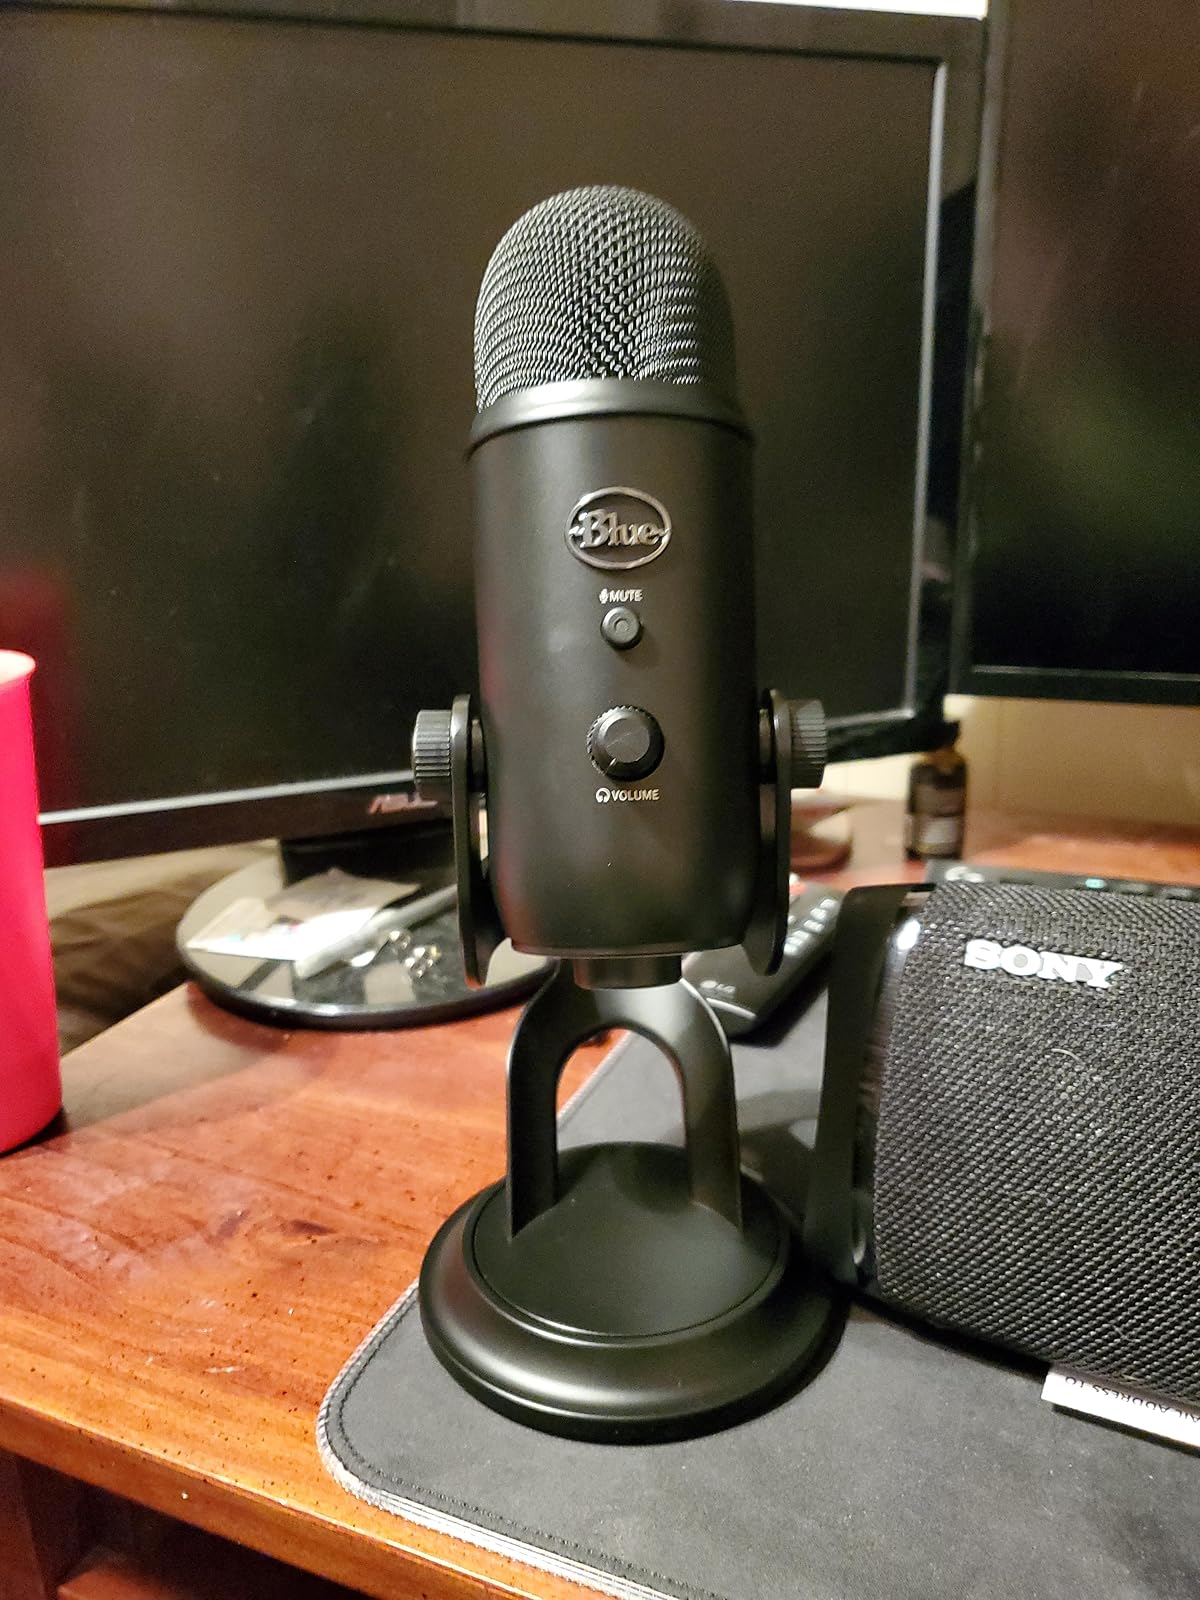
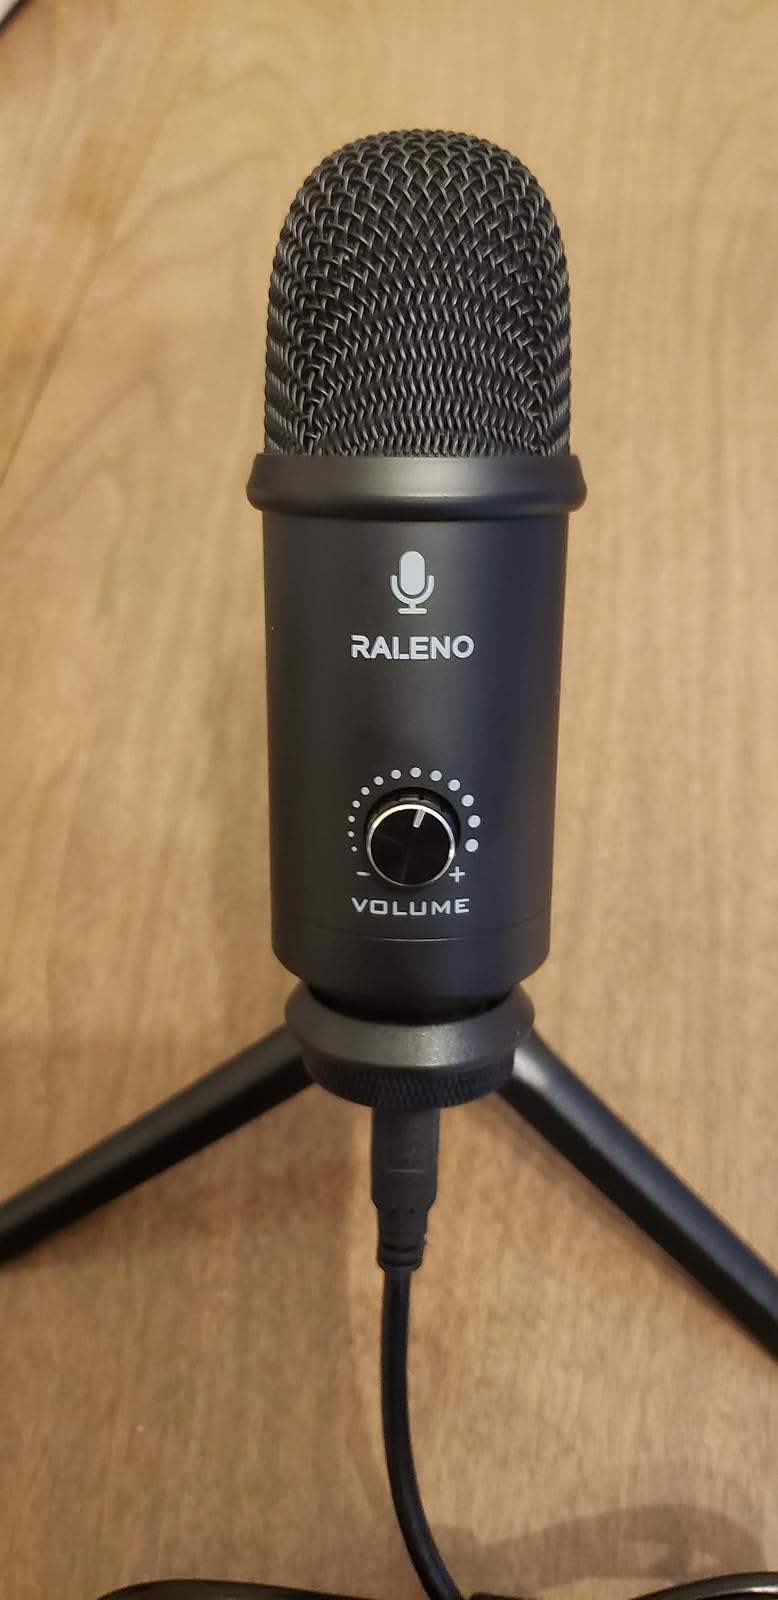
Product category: microphone
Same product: no